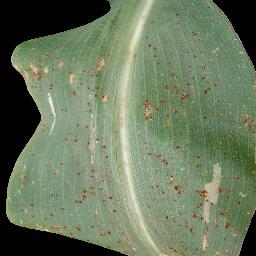
Label: Corn___Common_rust